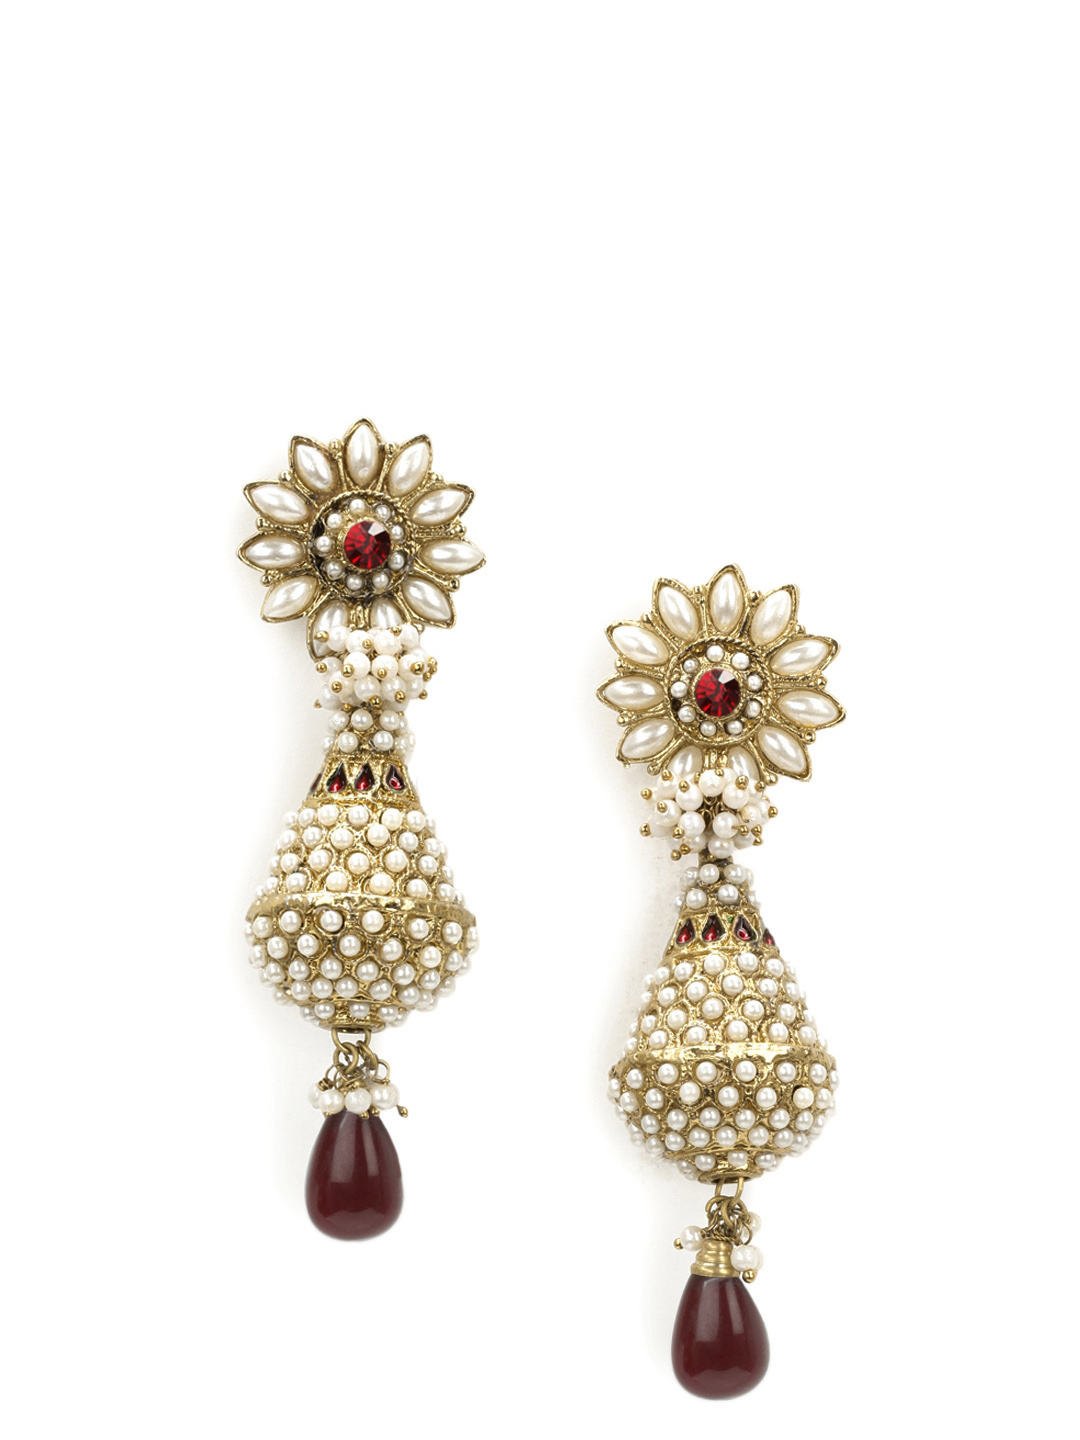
Royal Diadem White Earrings
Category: Accessories / Jewellery / Earrings
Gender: Women
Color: White
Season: Summer 2012
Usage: Casual